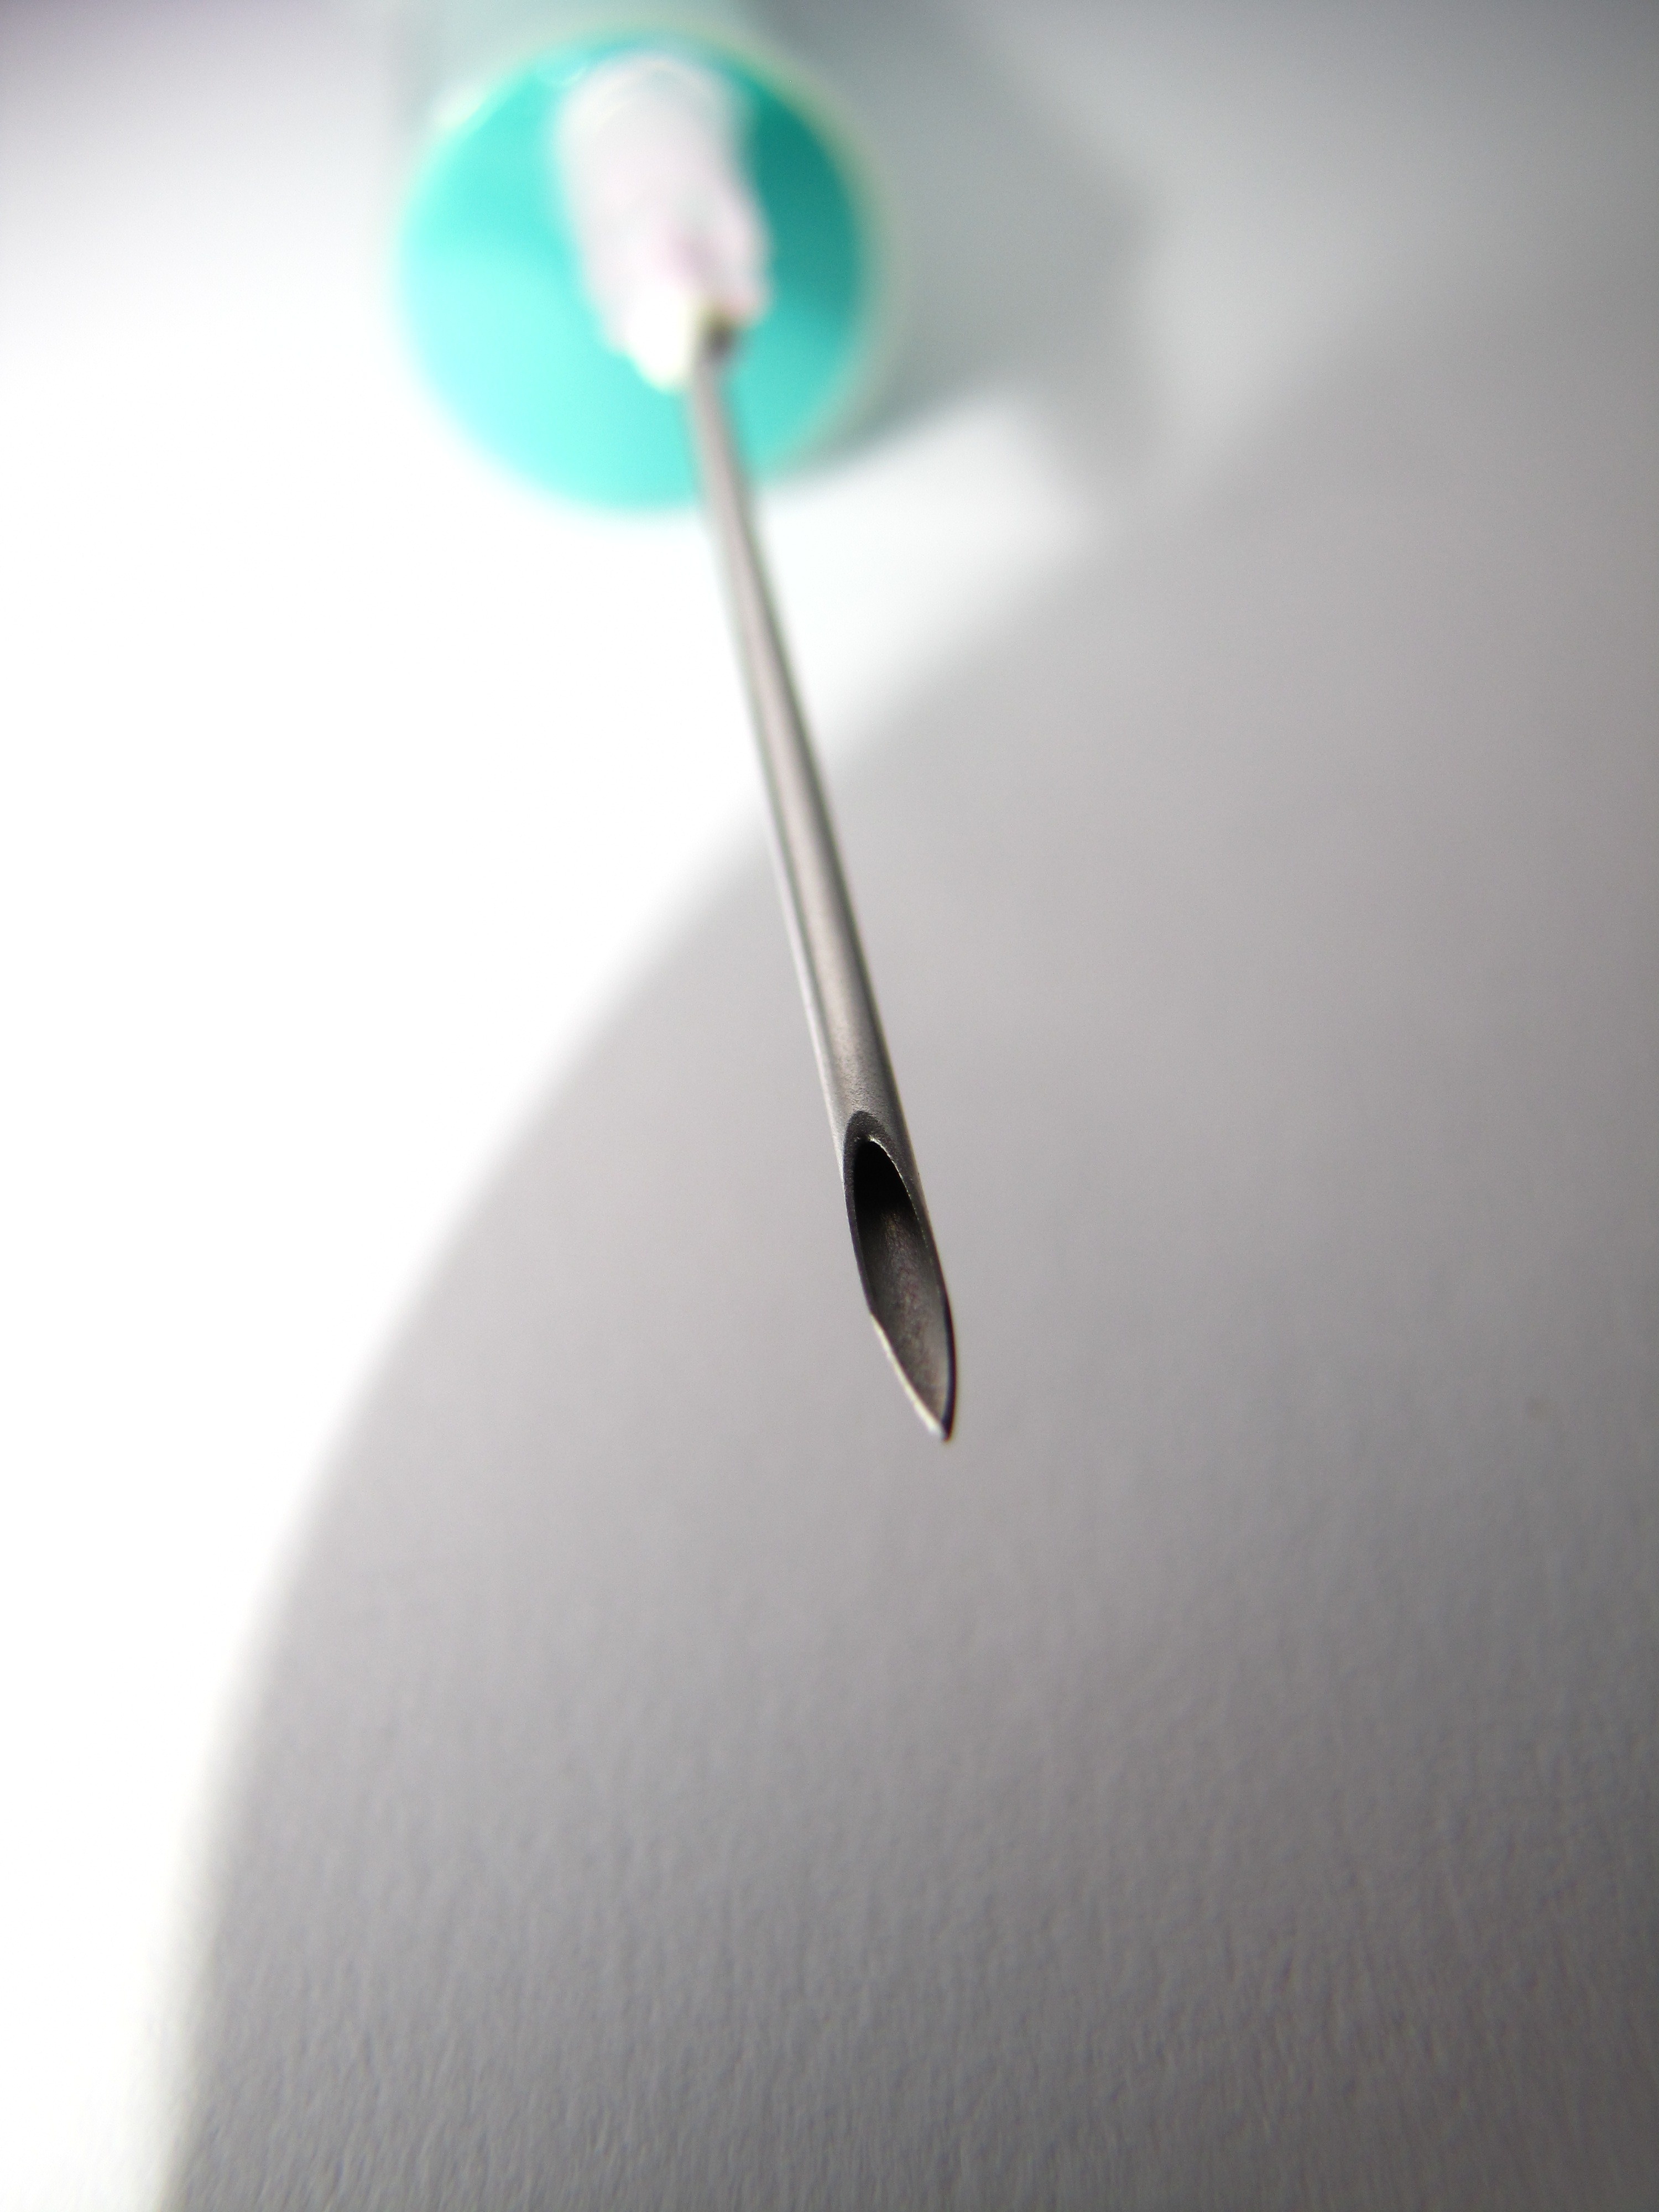
needle, close up, syringe, medical equipment, medical device